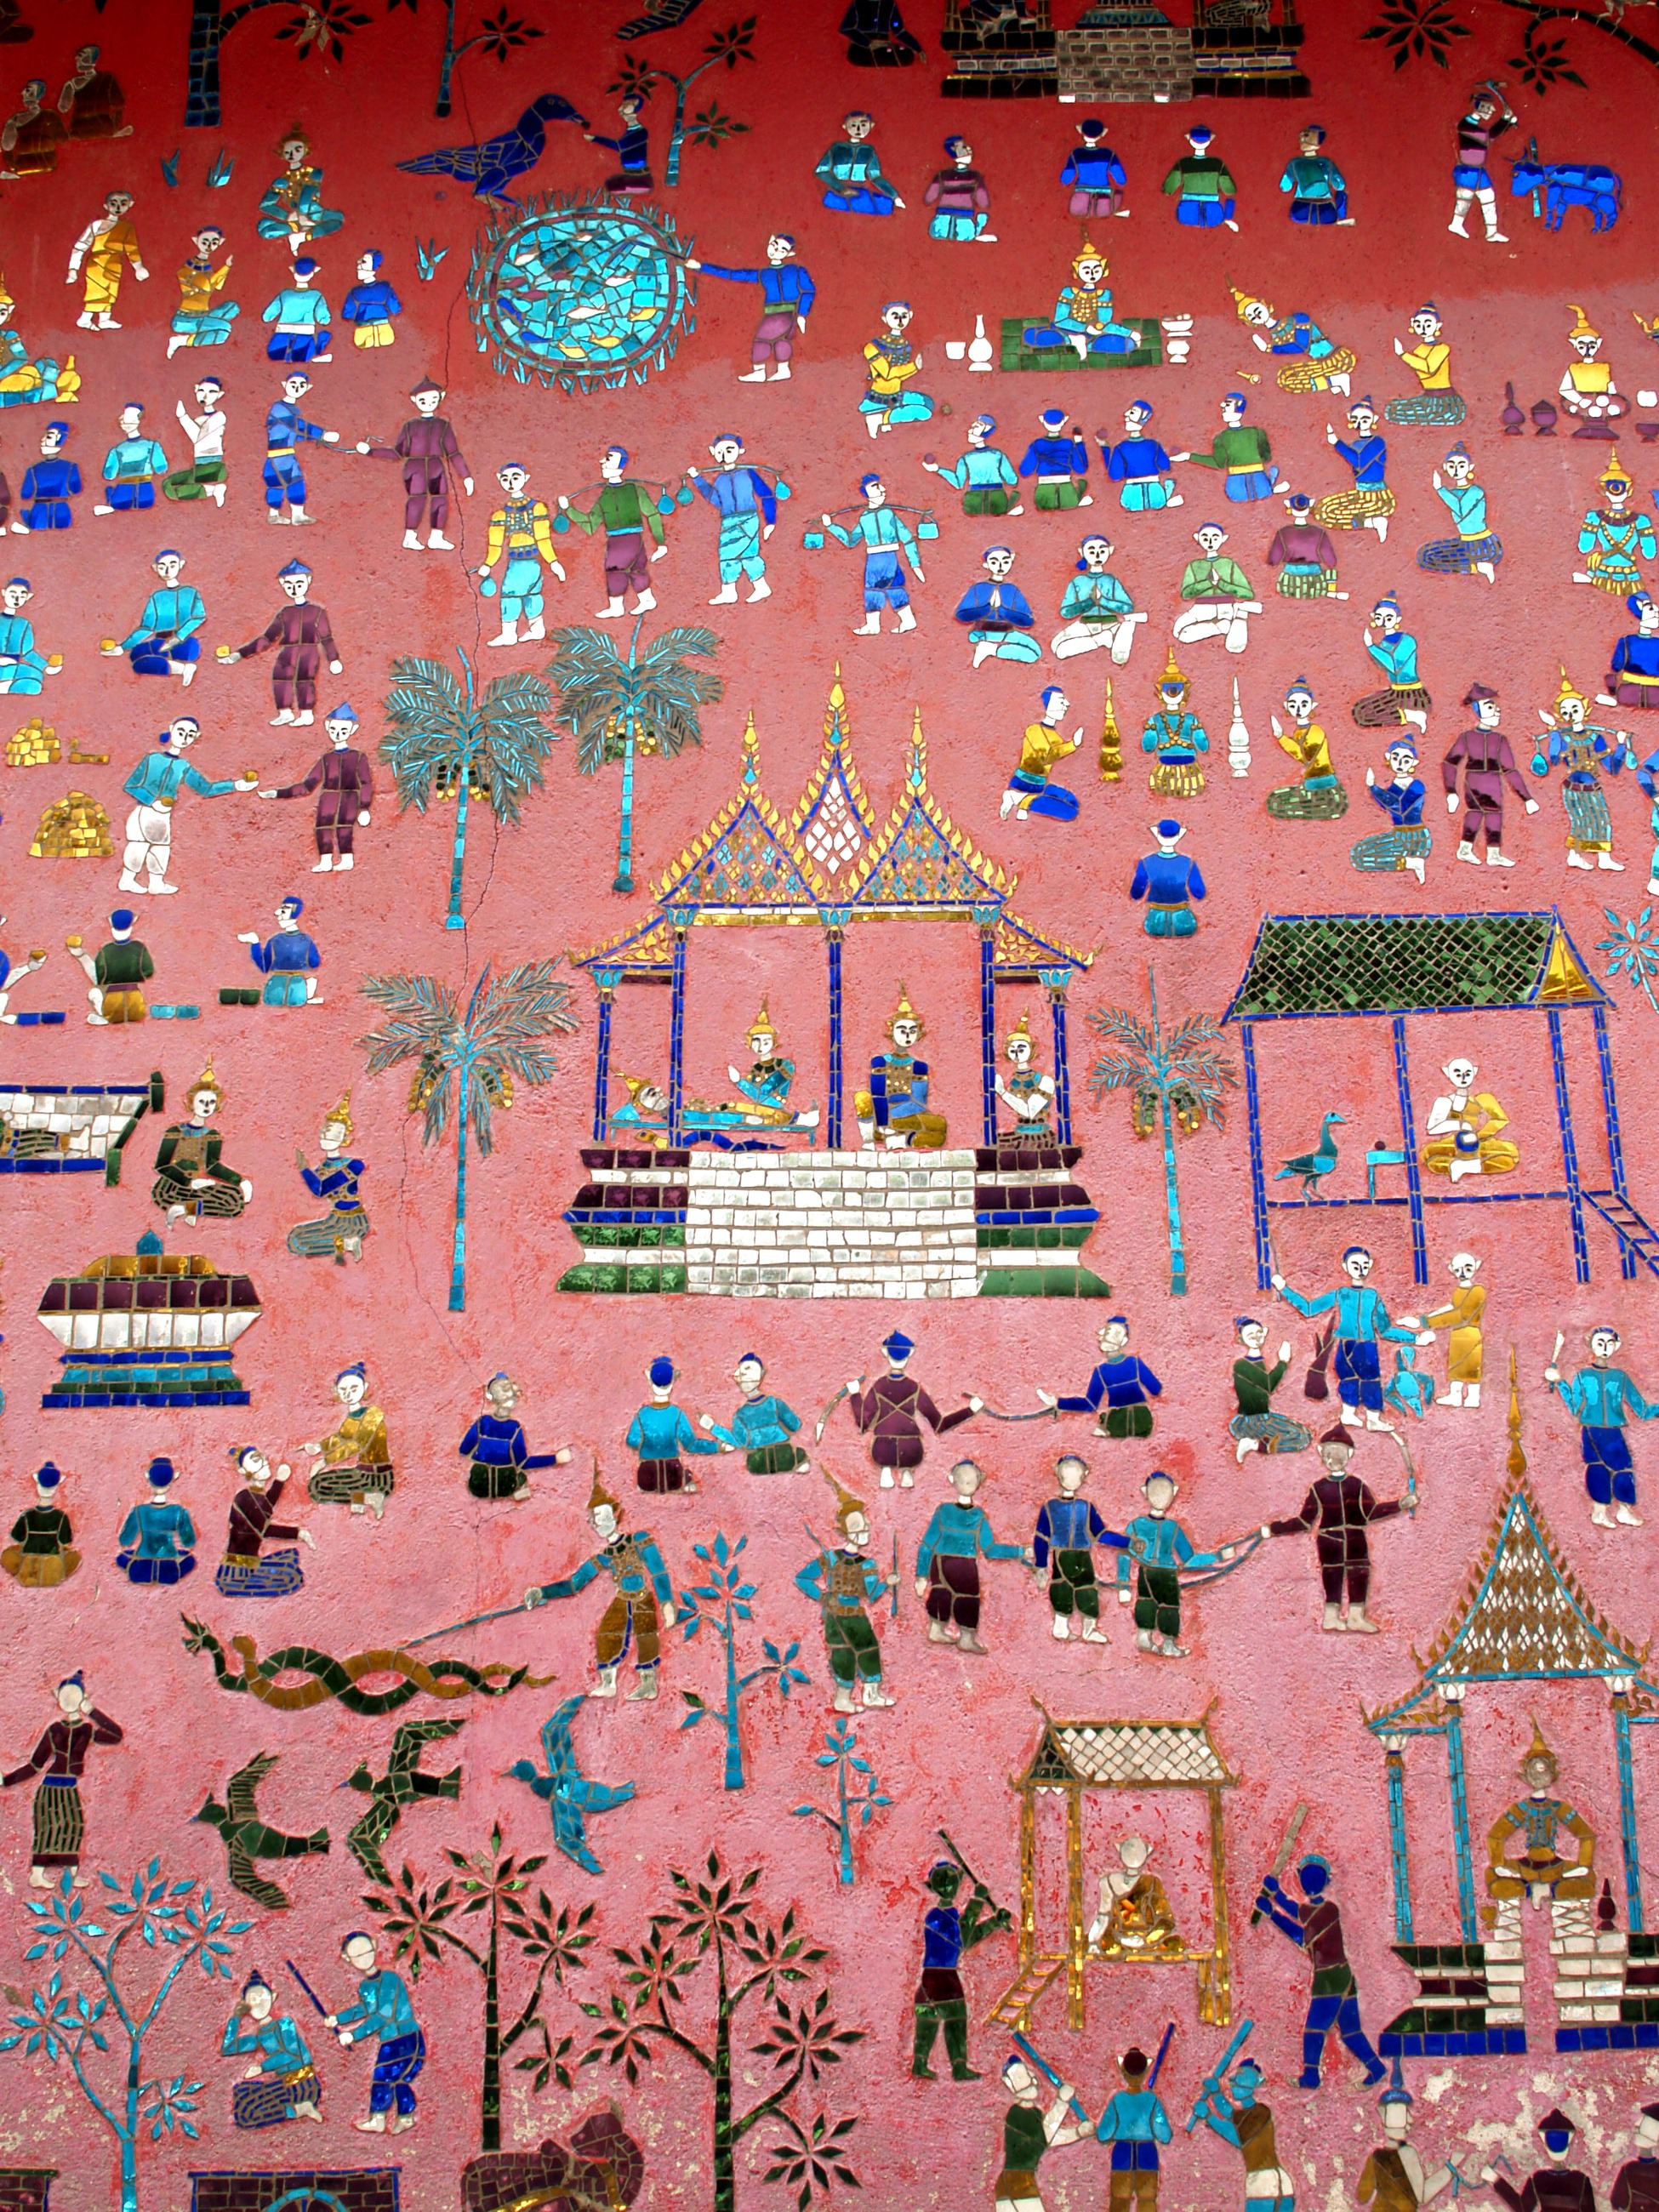
pattern, asia, christmas, toy, art, illustration, temple, mural, laos, screenshot, mekong, wall painting, luang prabang, phabang